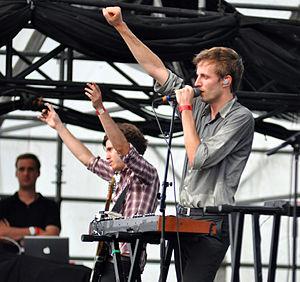
Cut Copy est un groupe de musique électronique australien, originaire de Melbourne. Son style musical, qualifié de dance-punk et de synthpop, est aussi influencé par la new wave et le post-punk.